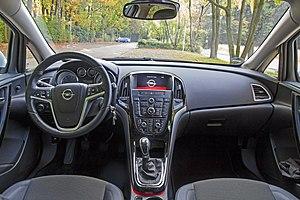
L'Opel Astra J, quatrième du nom, est un modèle du constructeur automobile Opel qui est sortie en décembre 2009, pour remplacer l'Opel Astra H. Elle reprend le style de l'Opel Insignia. Elle fut officiellement présentée au salon de l'automobile de Francfort, en septembre 2009. Puis est arrivé en octobre 2010, le break Sports Tourer, suivi en 2011 de la version 3 portes coupé GTC et du Zafira.